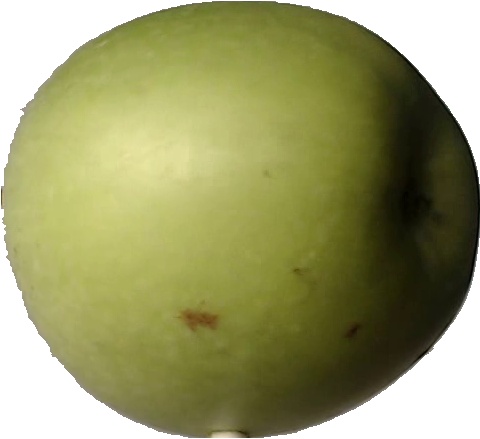
Label: apple_granny_smith_1